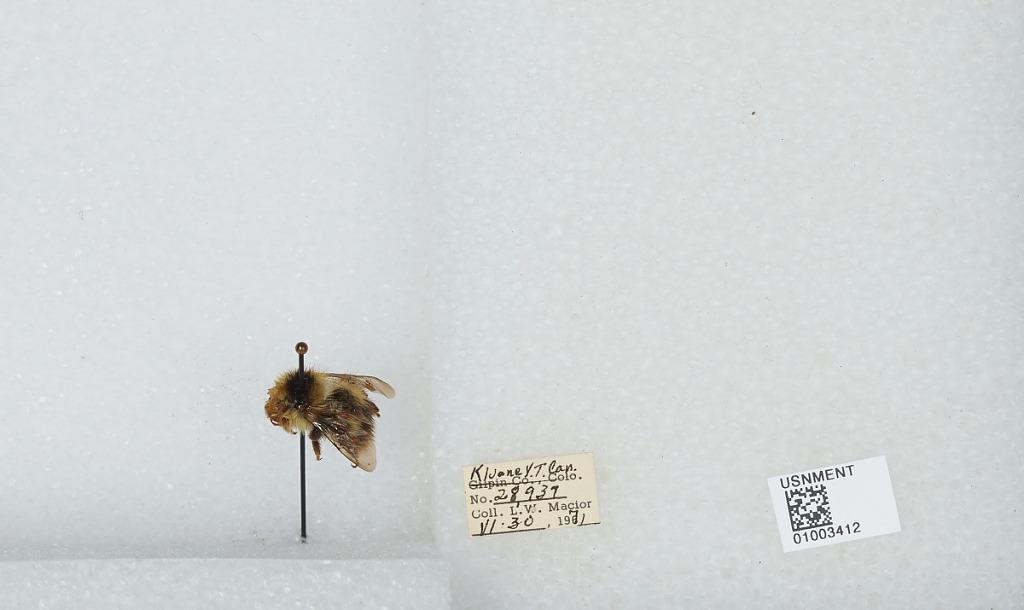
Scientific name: Bombus (Pyrobombus) frigidus Smith
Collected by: L. Macior
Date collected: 1971-6-30
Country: Canada
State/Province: Yukon Territory
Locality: Kluane
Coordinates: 60.75, -139.5